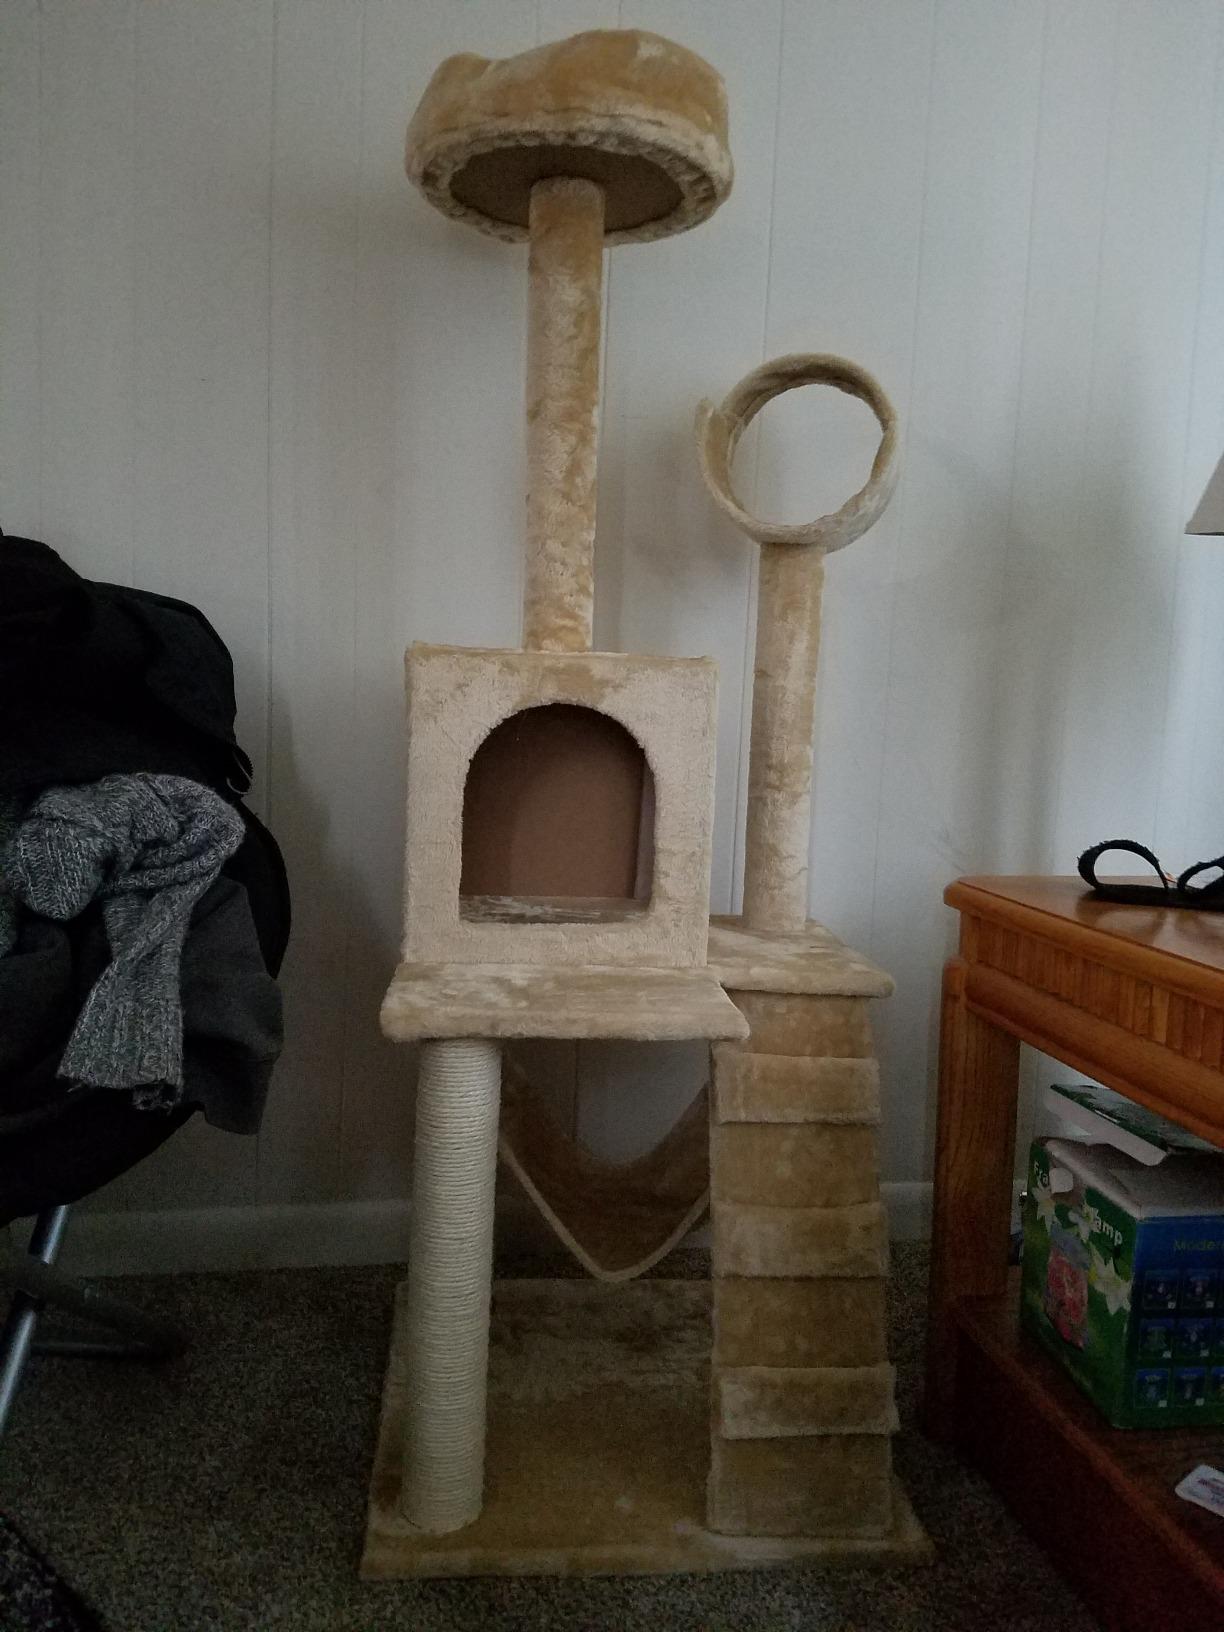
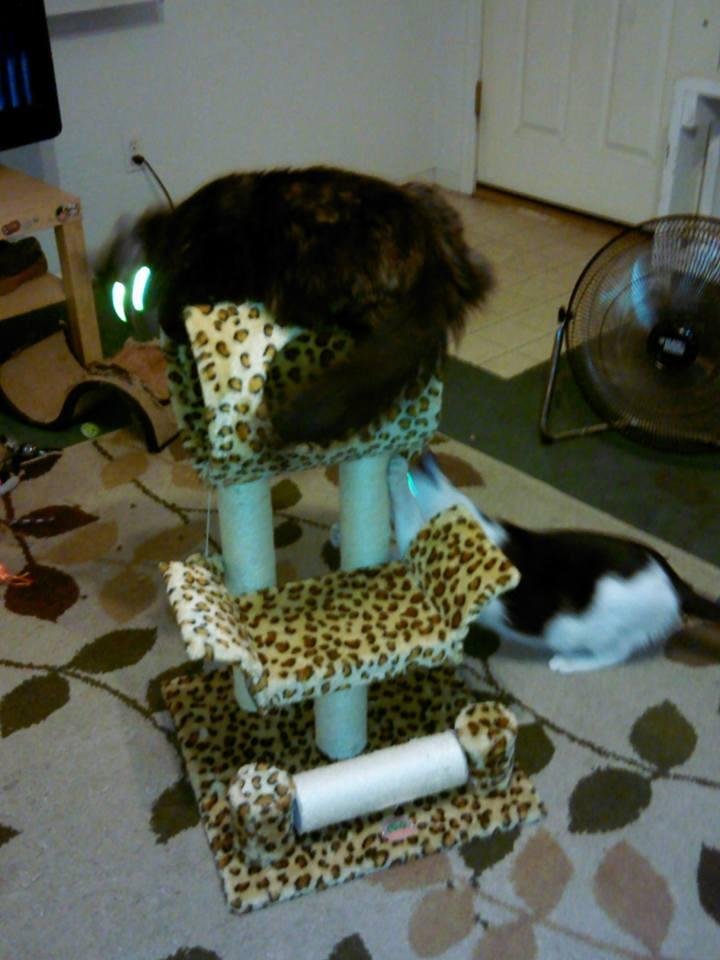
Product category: items_cat tree
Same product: no